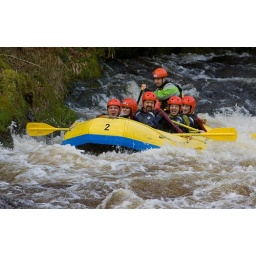
Rafts and Kayaks at the Welsh national white water centre at Treweryn near Bala